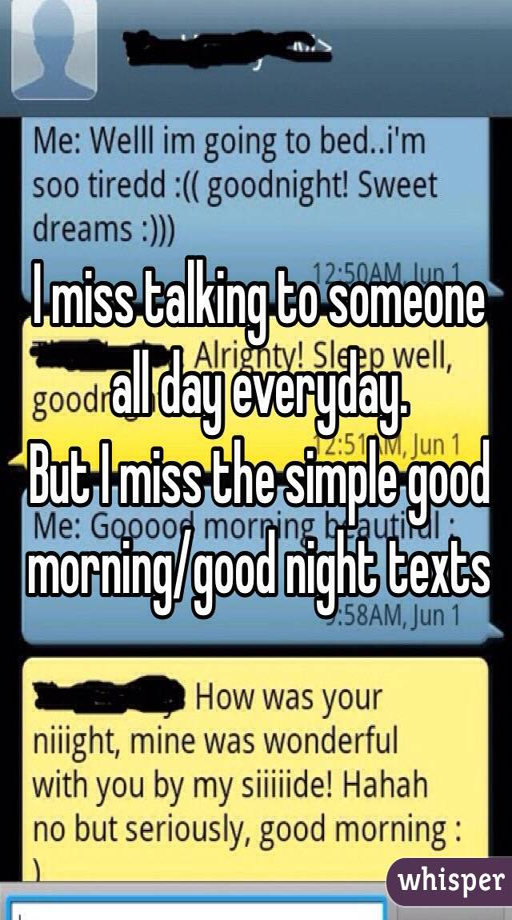
i miss talking to someone all day everyday .